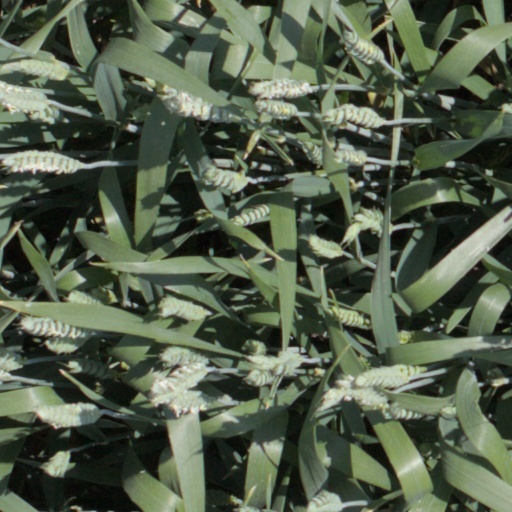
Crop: wheat